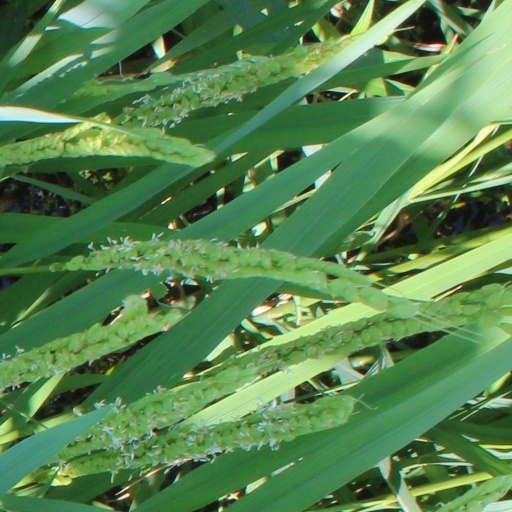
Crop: rice